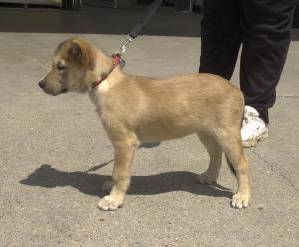
Label: dog